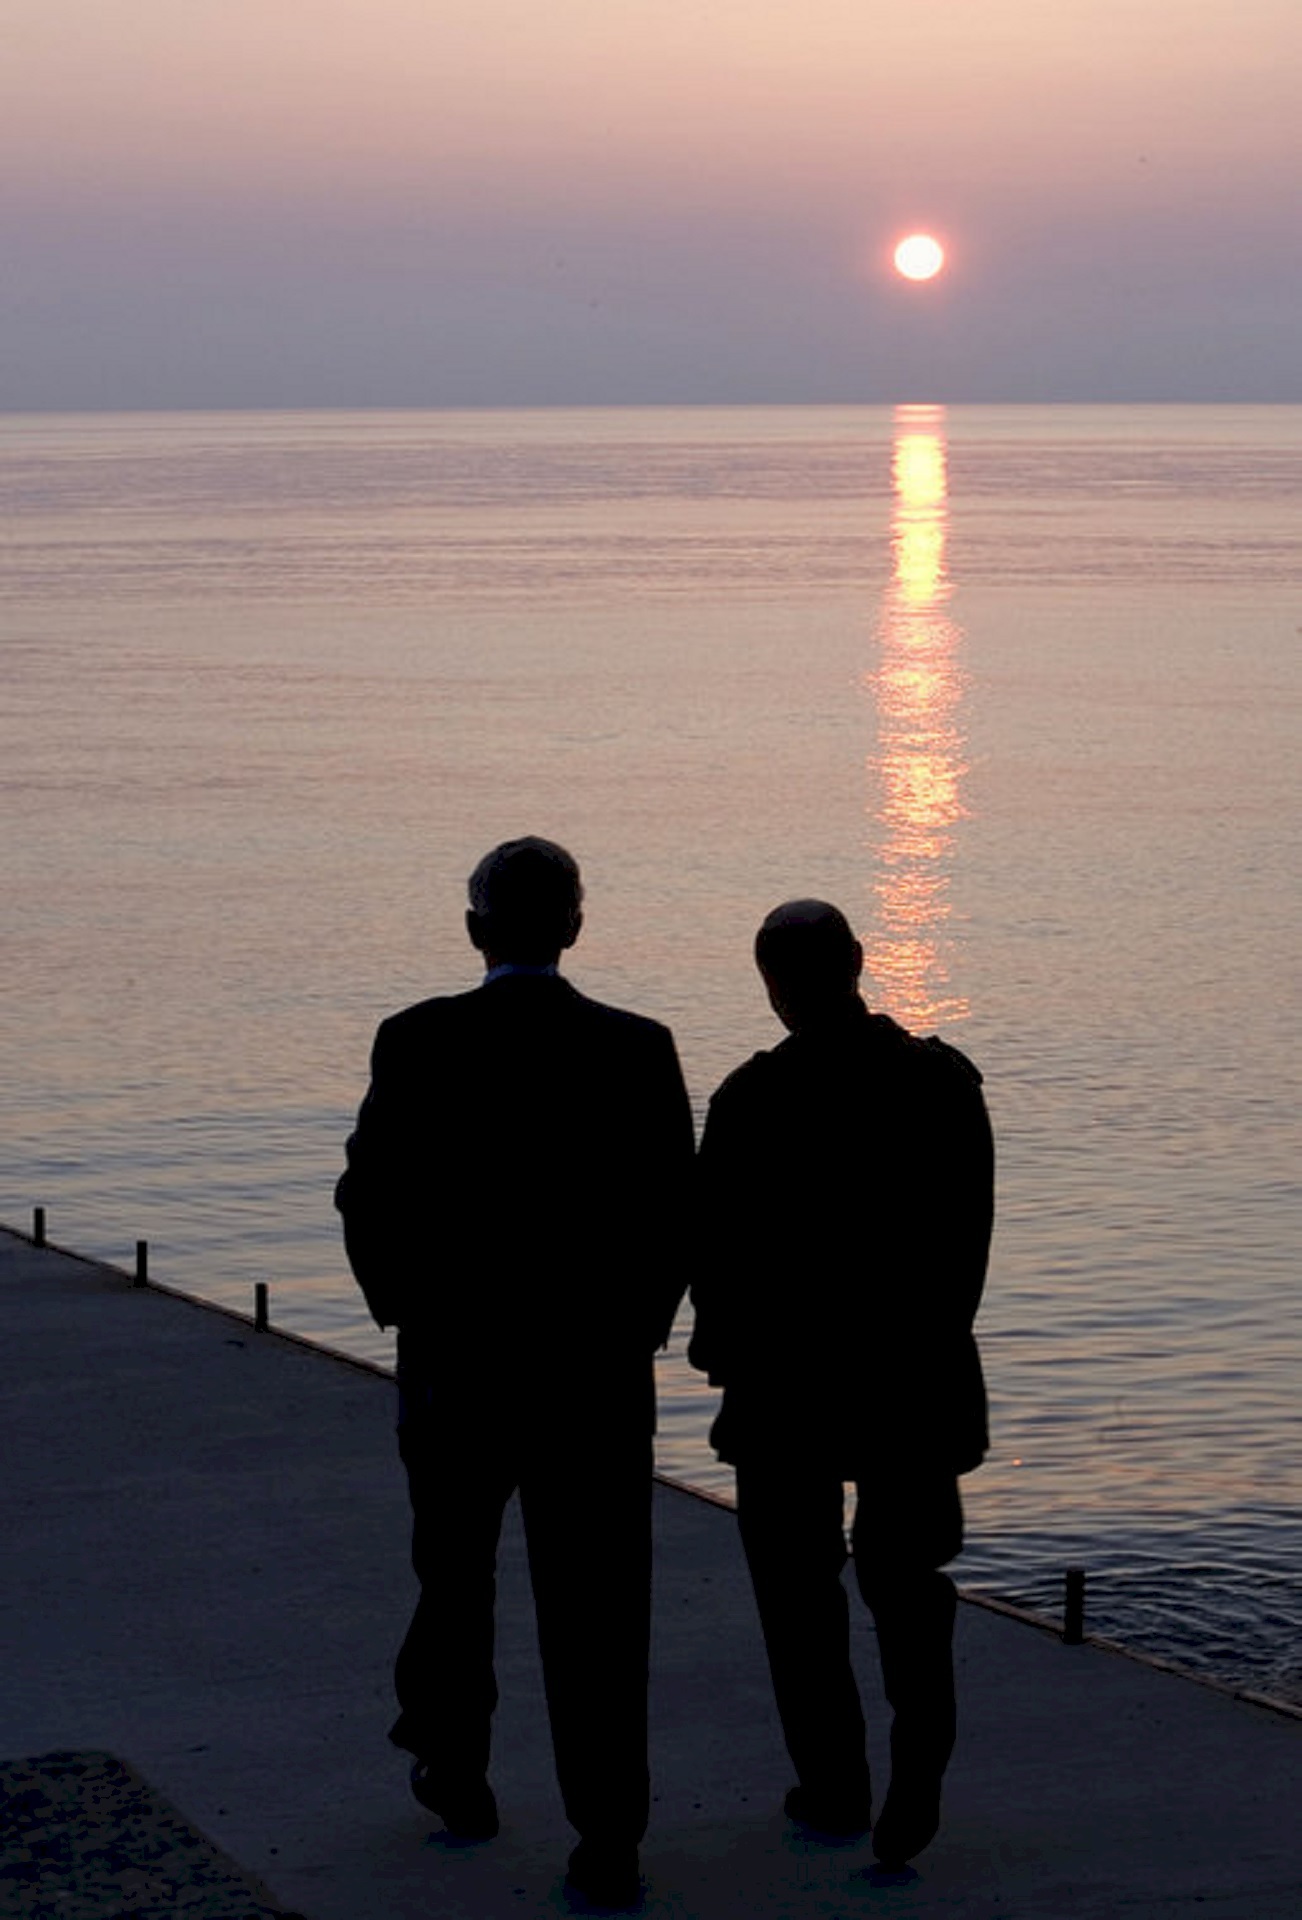
beach, sea, coast, water, ocean, horizon, silhouette, suit, people, sky, sunrise, sunset, morning, dawn, dusk, evening, reflection, shadow, usa, world, talk, president, men, russia, silhouettes, males, leaders, countries, george bush, vladamir putin